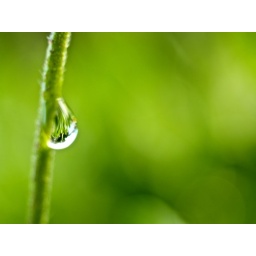
here you can see another of my plant and the tree and a bit of house in the background